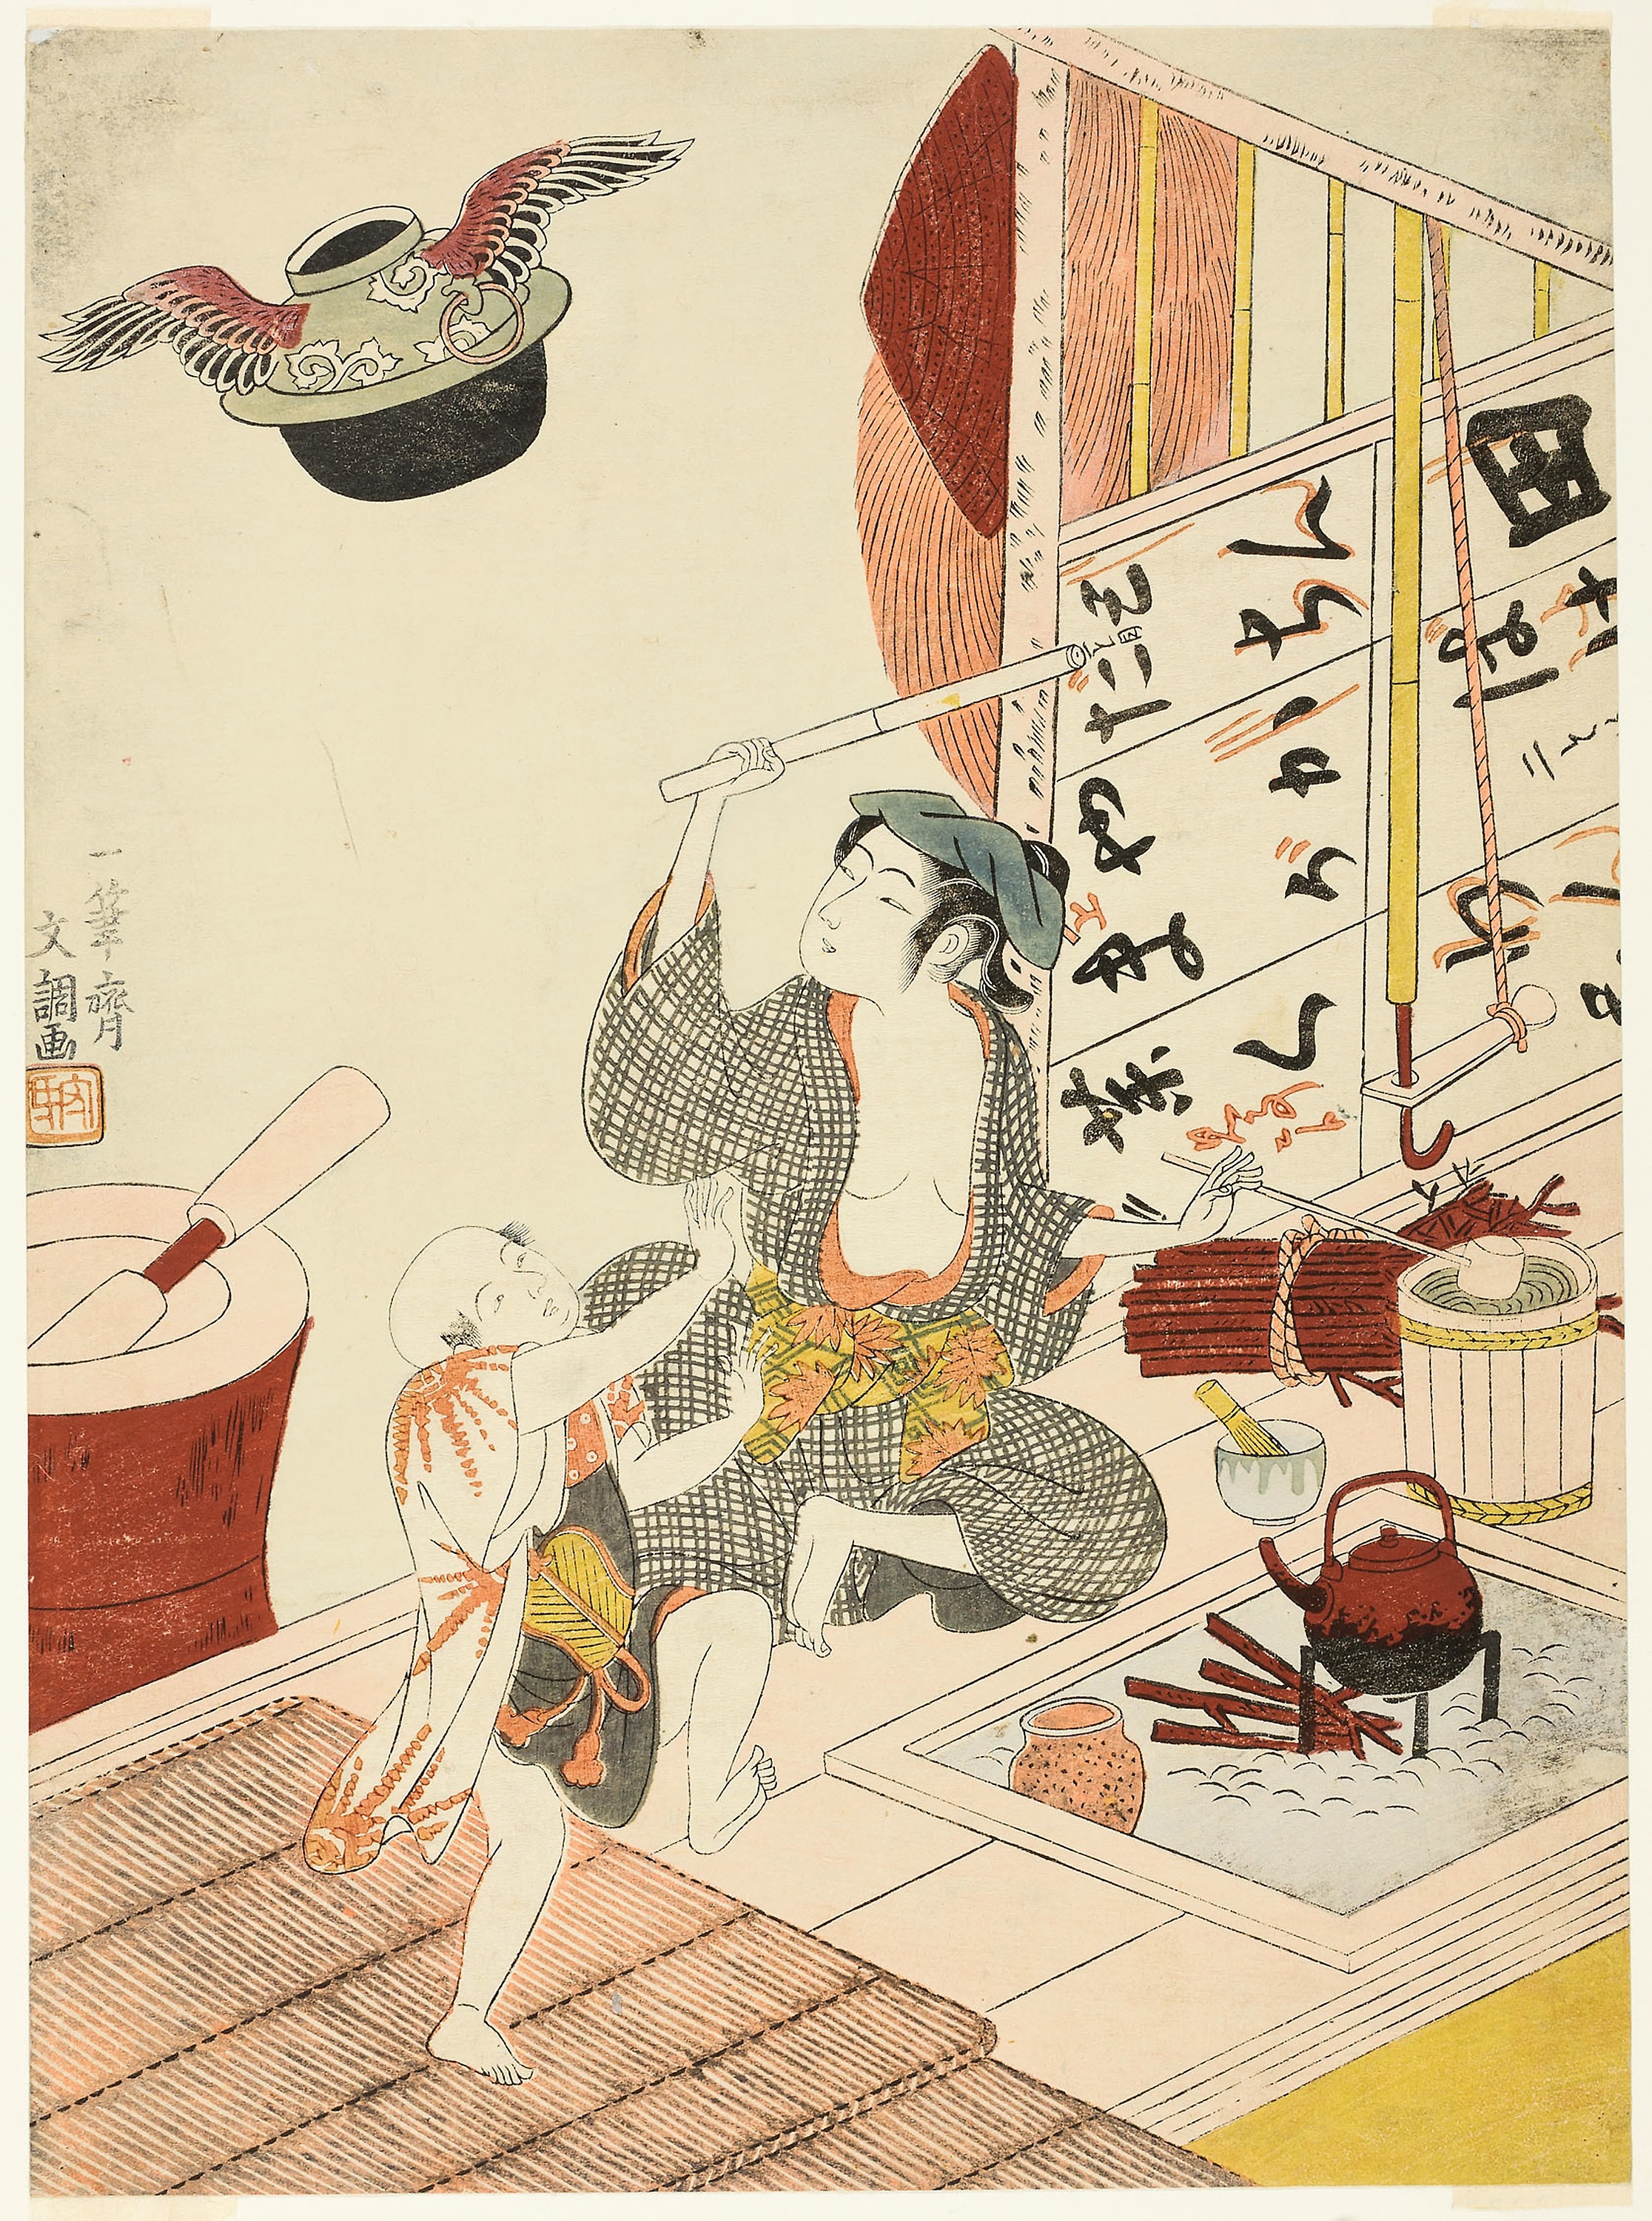
cartoon, art, illustration, artwork